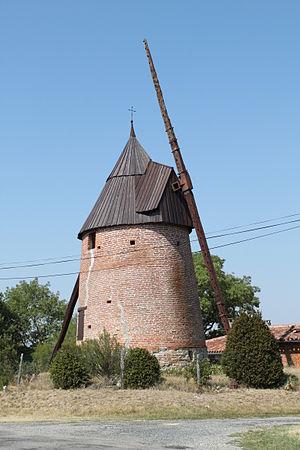
Moulin à vent de la Paillasse, La Paillasse (Inscrit, 1950) This building is indexed in the Base Mérimée, a database of architectural heritage maintained by the French Ministry of Culture,
Caragoudes est une commune française située dans le département de la Haute-Garonne, en région Occitanie.
Cet article recense une partie des monuments historiques de la Haute-Garonne, en France.